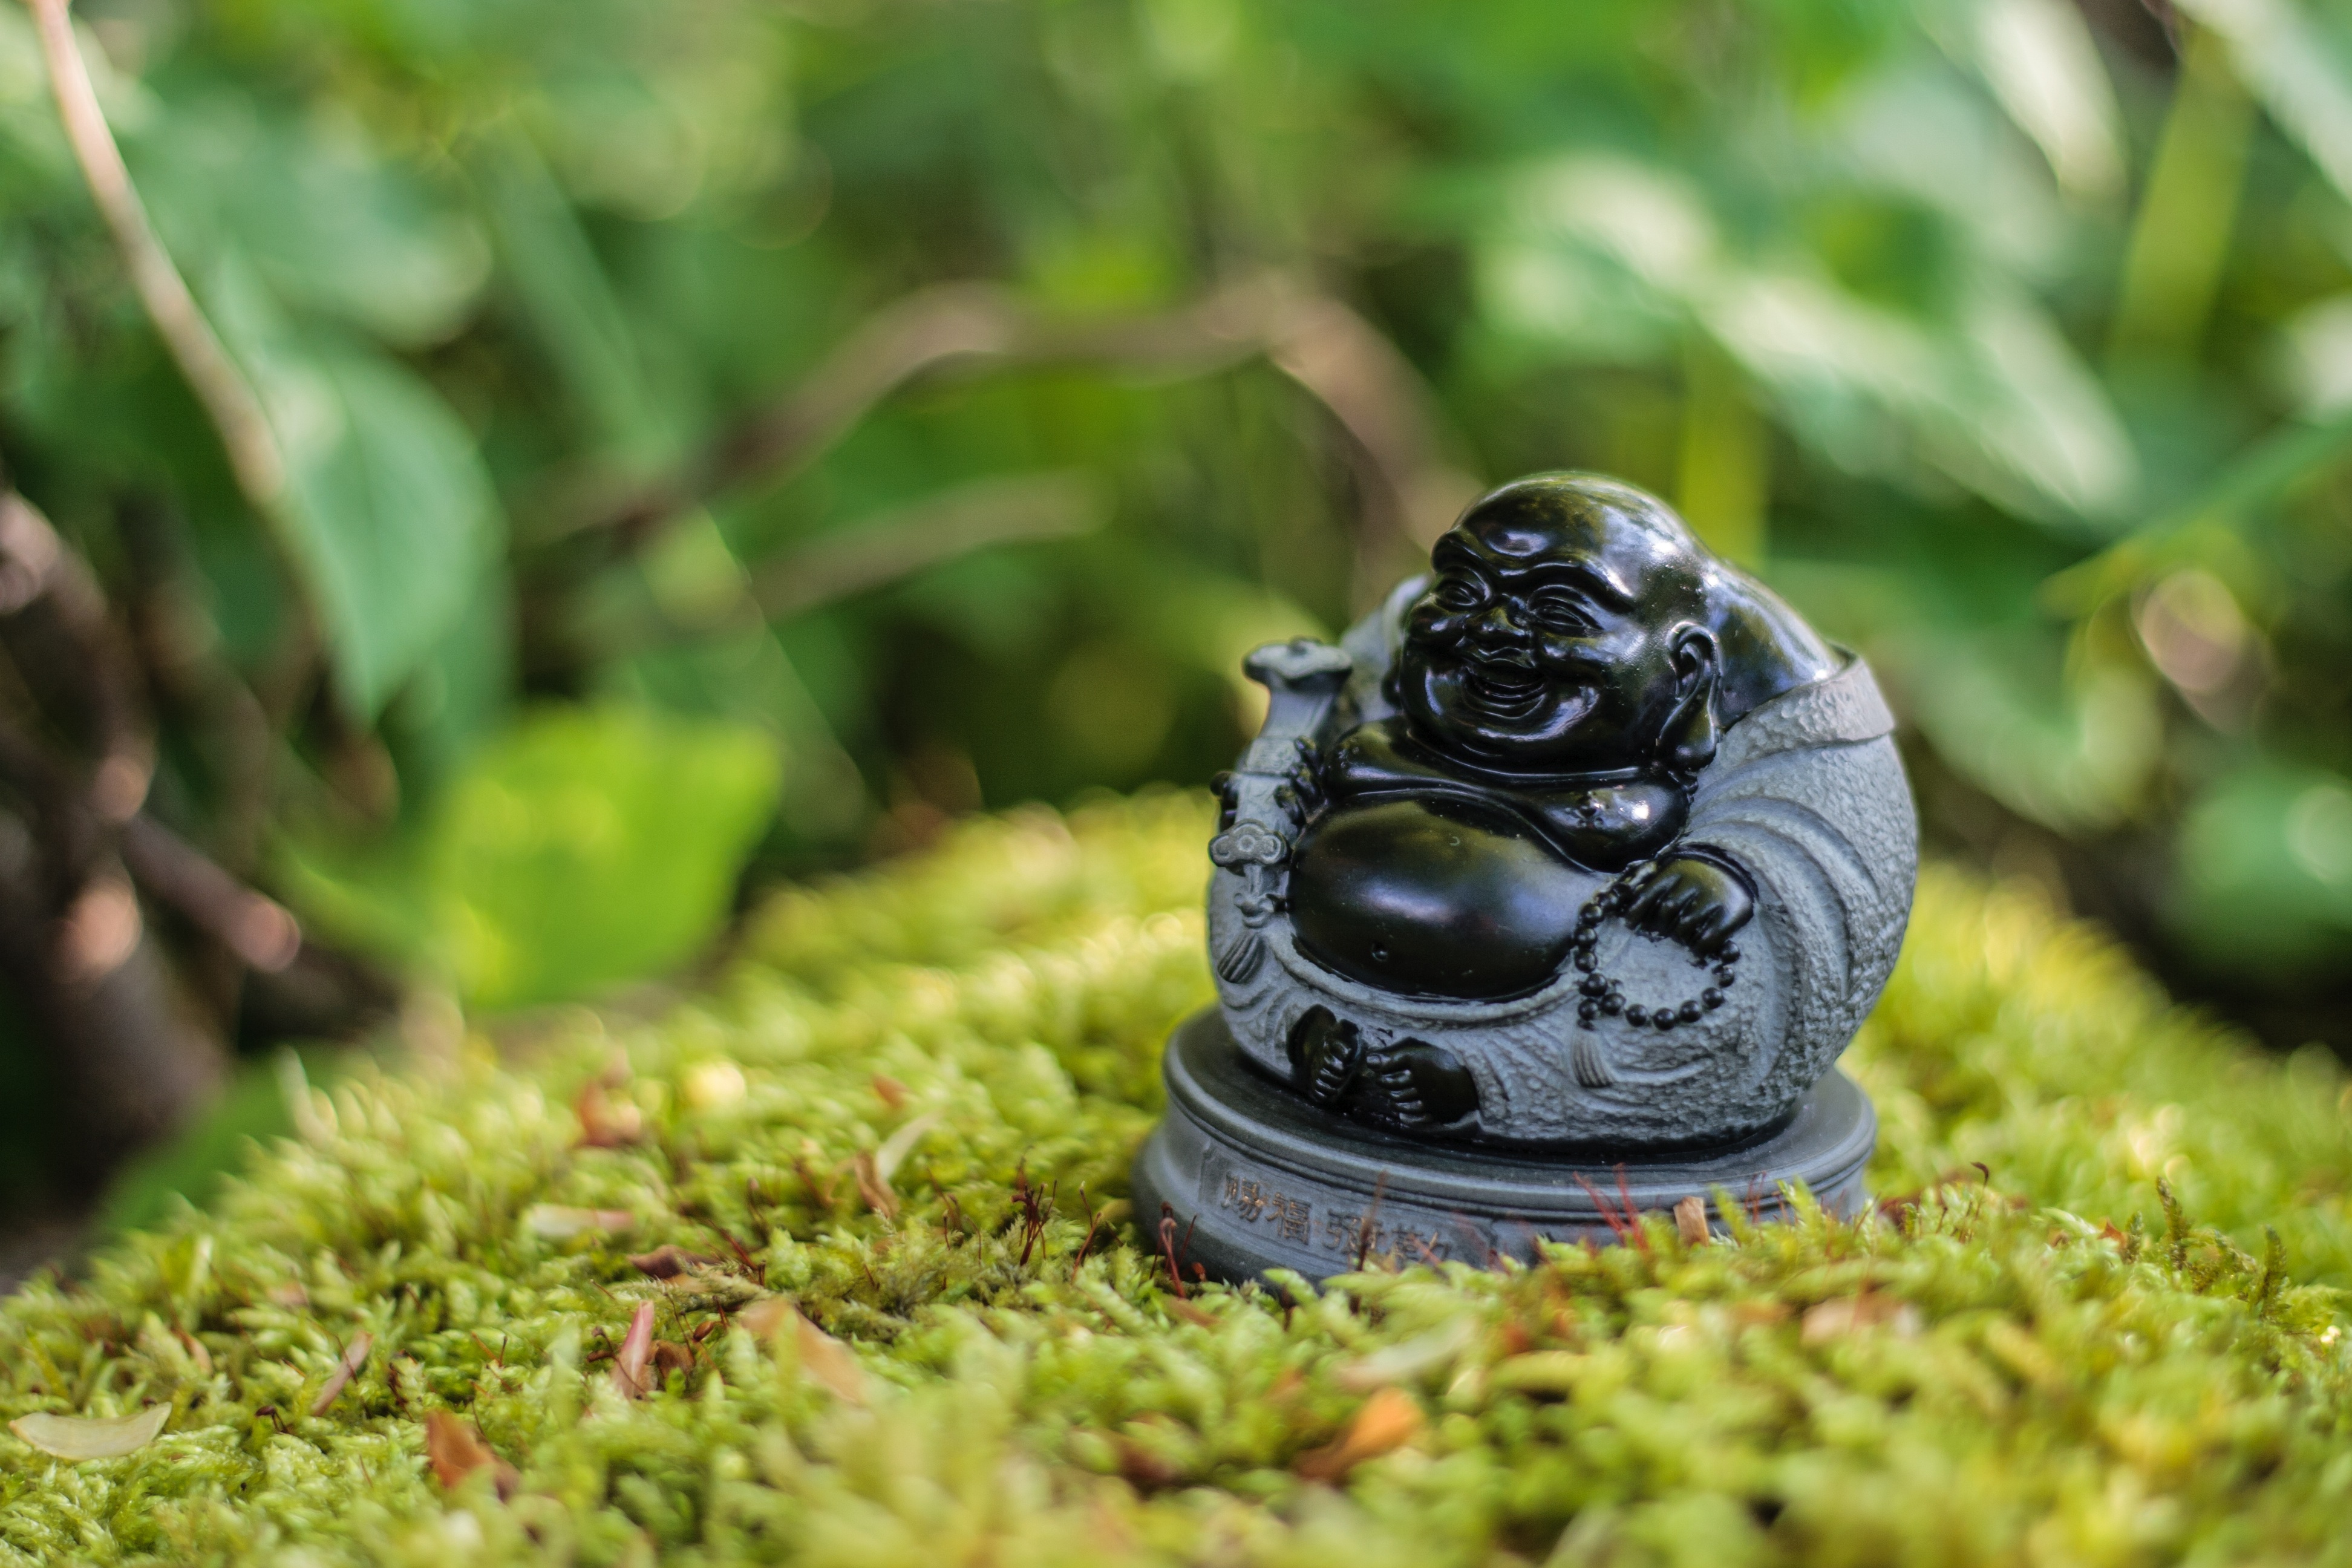
nature, grass, flower, moss, statue, green, chinese, symbol, buddhism, religion, asia, garden, sculpture, relaxation, figure, meditation, tortoise, buddha, deity, serenity, china, believe, spirituality, stone figure, buddha statue, macro photography, inner calm